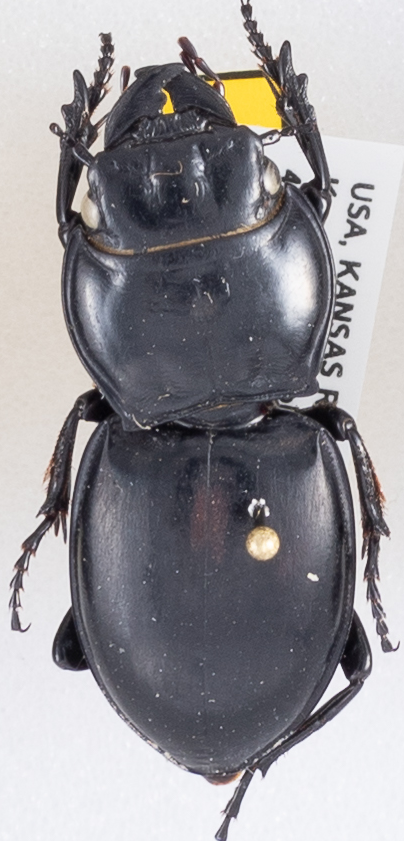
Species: Pasimachus californicus
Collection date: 2019-04-22
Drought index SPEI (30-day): -1.128
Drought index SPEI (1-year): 0.512
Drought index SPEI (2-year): -0.46